Flat engine

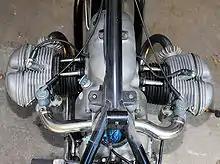
1954 BMW R68 flat-twin boxer engine

Most flat engines use a "boxer" configuration, where each pair of opposing pistons move inwards and outwards at the same time, somewhat like boxing competitors punching their gloves together before a fight. Boxer engines have low vibration, being the only common configuration that has no unbalanced forces, regardless of the number of pairs of cylinders. Boxer engines therefore do not require either a balance shaft or counterweights on the crankshaft to balance the weight of the reciprocating parts. However, a rocking couple is present, since each cylinder is slightly offset from the other member of its pair due to the distance between the crankpins along the crankshaft.